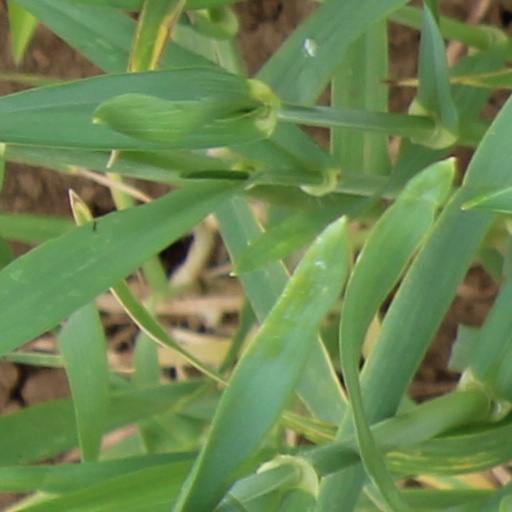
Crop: wheat